Engine House No. 7 (Washington, D.C.)

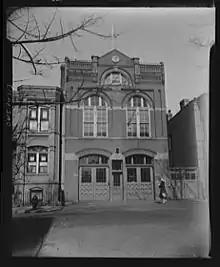
A Photograph Taken of Engine House No. 7 in 1940. Source: Library of Congress.

Engine Company No. 4 predated the establishment of the DCFD and was founded on February 21, 1870. It was originally known as “S. J. Bowen Engine 4,” but dropped the name after 1874. After the segregation of the Department in 1919, Engine No. 4 became the first all-black fire company in the District on April 3, 1919. When the Engine Co. No. 4 moved to Engine House No. 7 in 1940, the original station housing Engine Company No. 4 was abandoned and later sold by the District government.